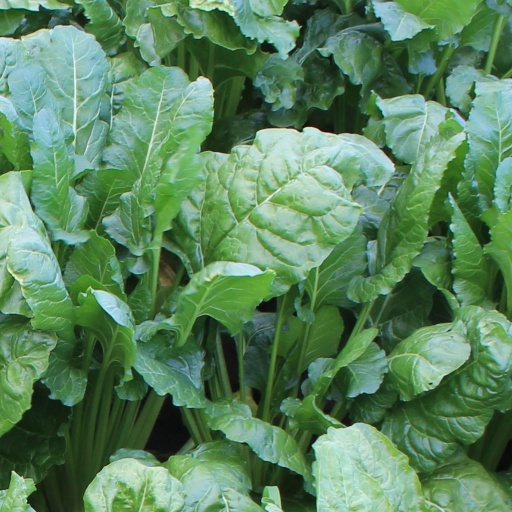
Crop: sugar beet